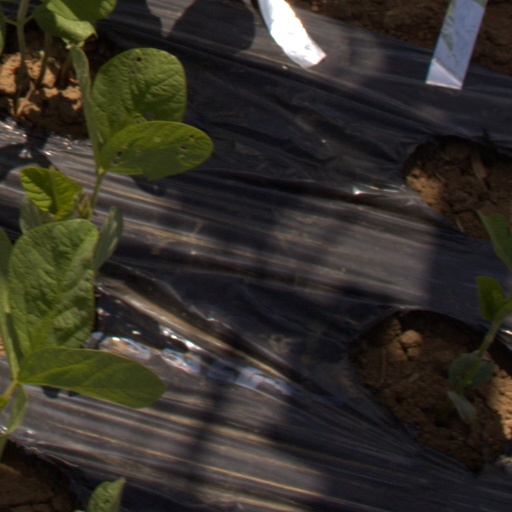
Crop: Jerusalem artichoke